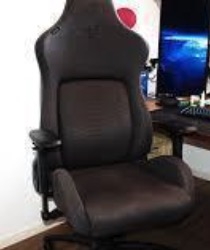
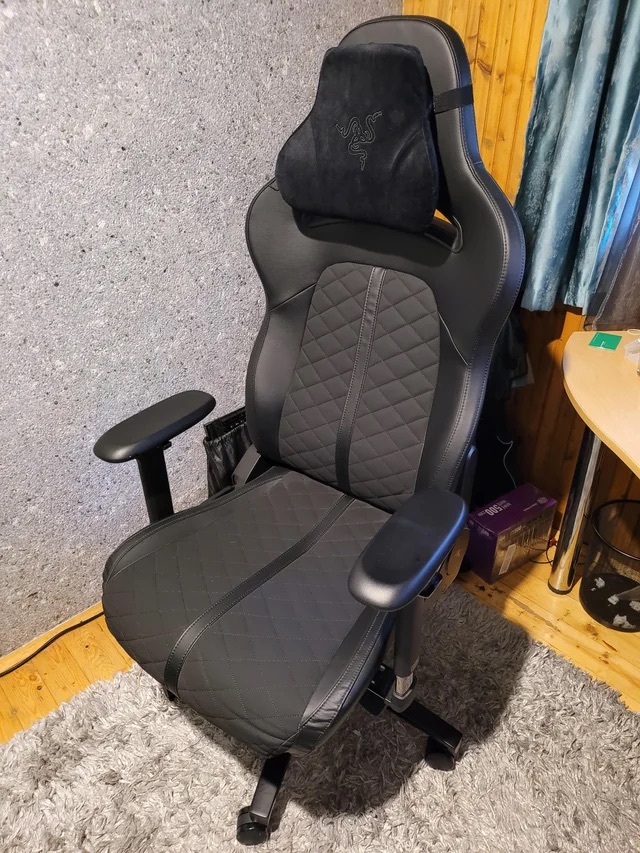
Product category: items_chair
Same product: no